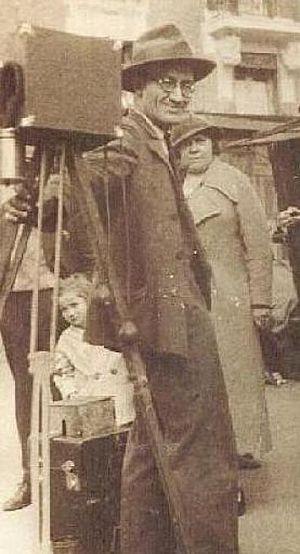
Alexandre Schapiro, sous la fausse identité de Alexandre Tanaroff, sous les pseudonymes de plume de Sacha Piotr ou Sacha Peter, né le 6 août 1890 à Novozybkov (Ukraine) et mort en août 1942 à Auschwitz, est un anarchiste ukrainien. Cette photo a été probablement prise à Berlin où il a exercé son métier de photographe de rue jusqu'à son départ pour Paris en 1933.
Alexandre Schapiro dit Sacha Schapiro, connue aussi sous la fausse identité d’Alexandre Tanaroff ou sous les noms de plume de Sacha Piotr ou Sacha Peter, né le 11 octobre 1889 ou le 6 août 1890 en Ukraine à Novozybkov et mort en août 1942 à Auschwitz, est un anarchiste ukrainien.